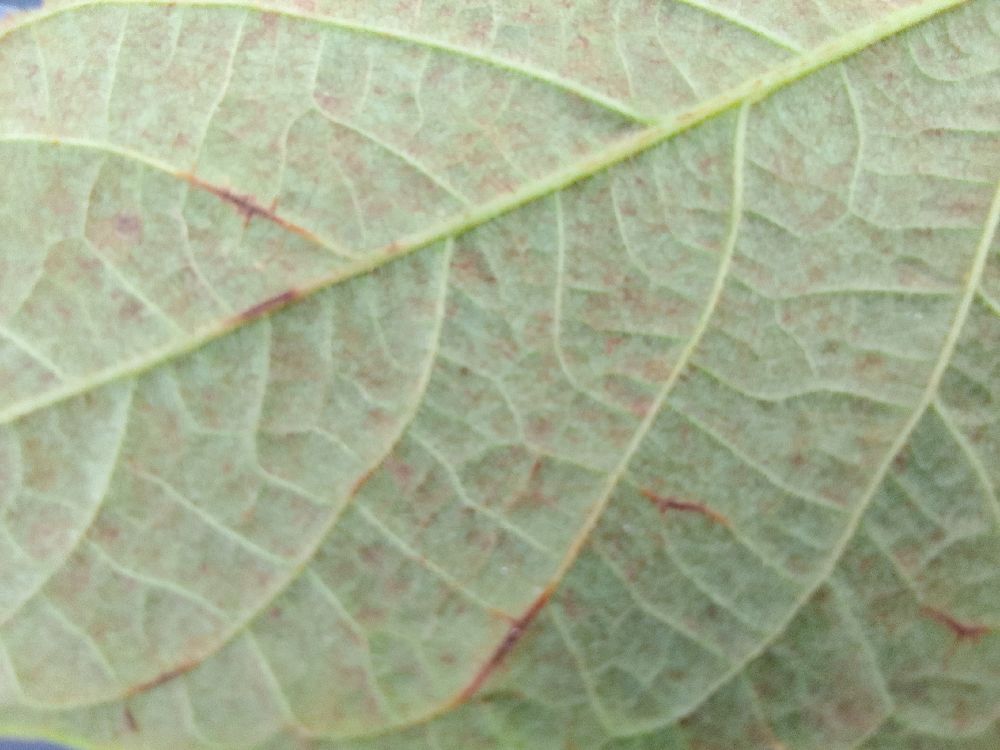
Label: anthracnose